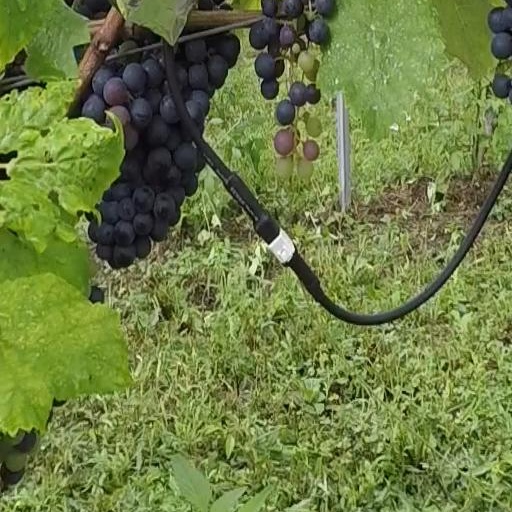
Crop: grape